Ukrainian Naval Aviation

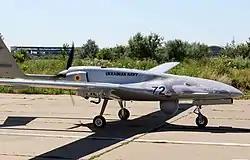
A Ukrainian Navy Bayraktar TB2

Ukraine inherited large naval aviation units from the Soviet Union. These included large aircraft such as the Tupolev Tu-142 and Tupolev Tu-22M, however these were scrapped under the Budapest Memorandum. Fighters such as the Mig-29 were either decommissioned due to budgetary reasons or transferred to the air force.